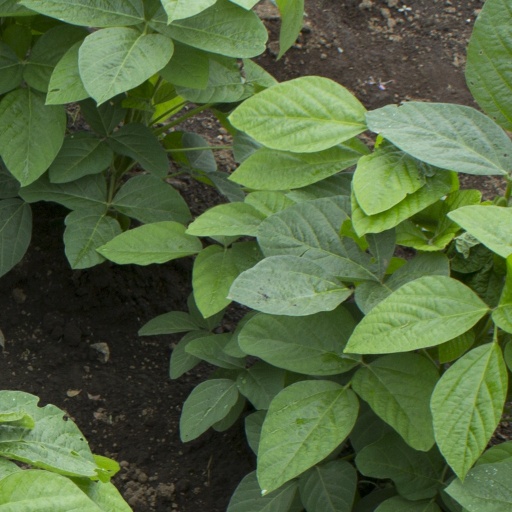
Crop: soybean